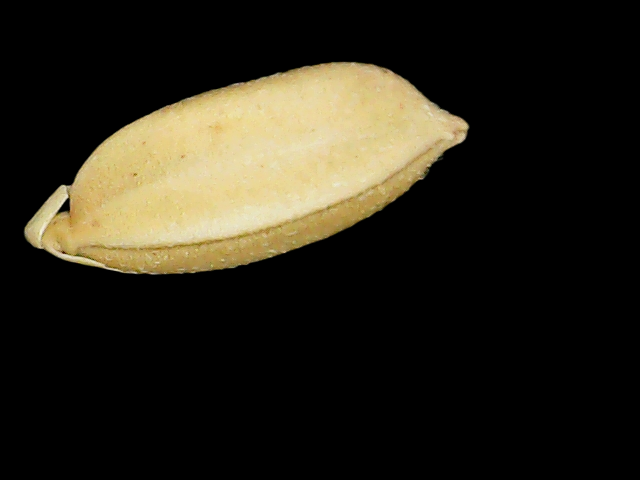
Rice variety: Binadhan08